122d Signal Battalion

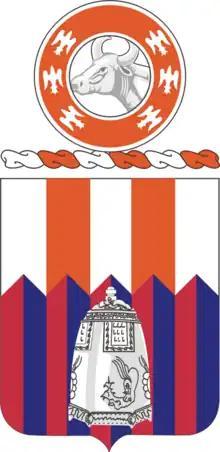
Coat of arms and/or unit crest for the 122nd Signal Battalion.

The 122nd Signal Battalion was constituted 1 July 1916 in the United States Regular Army, then organized to Fort Bliss in Texas on 10 October 1916. On 21 September 1917, the unit was assigned to the 2nd Infantry Division.